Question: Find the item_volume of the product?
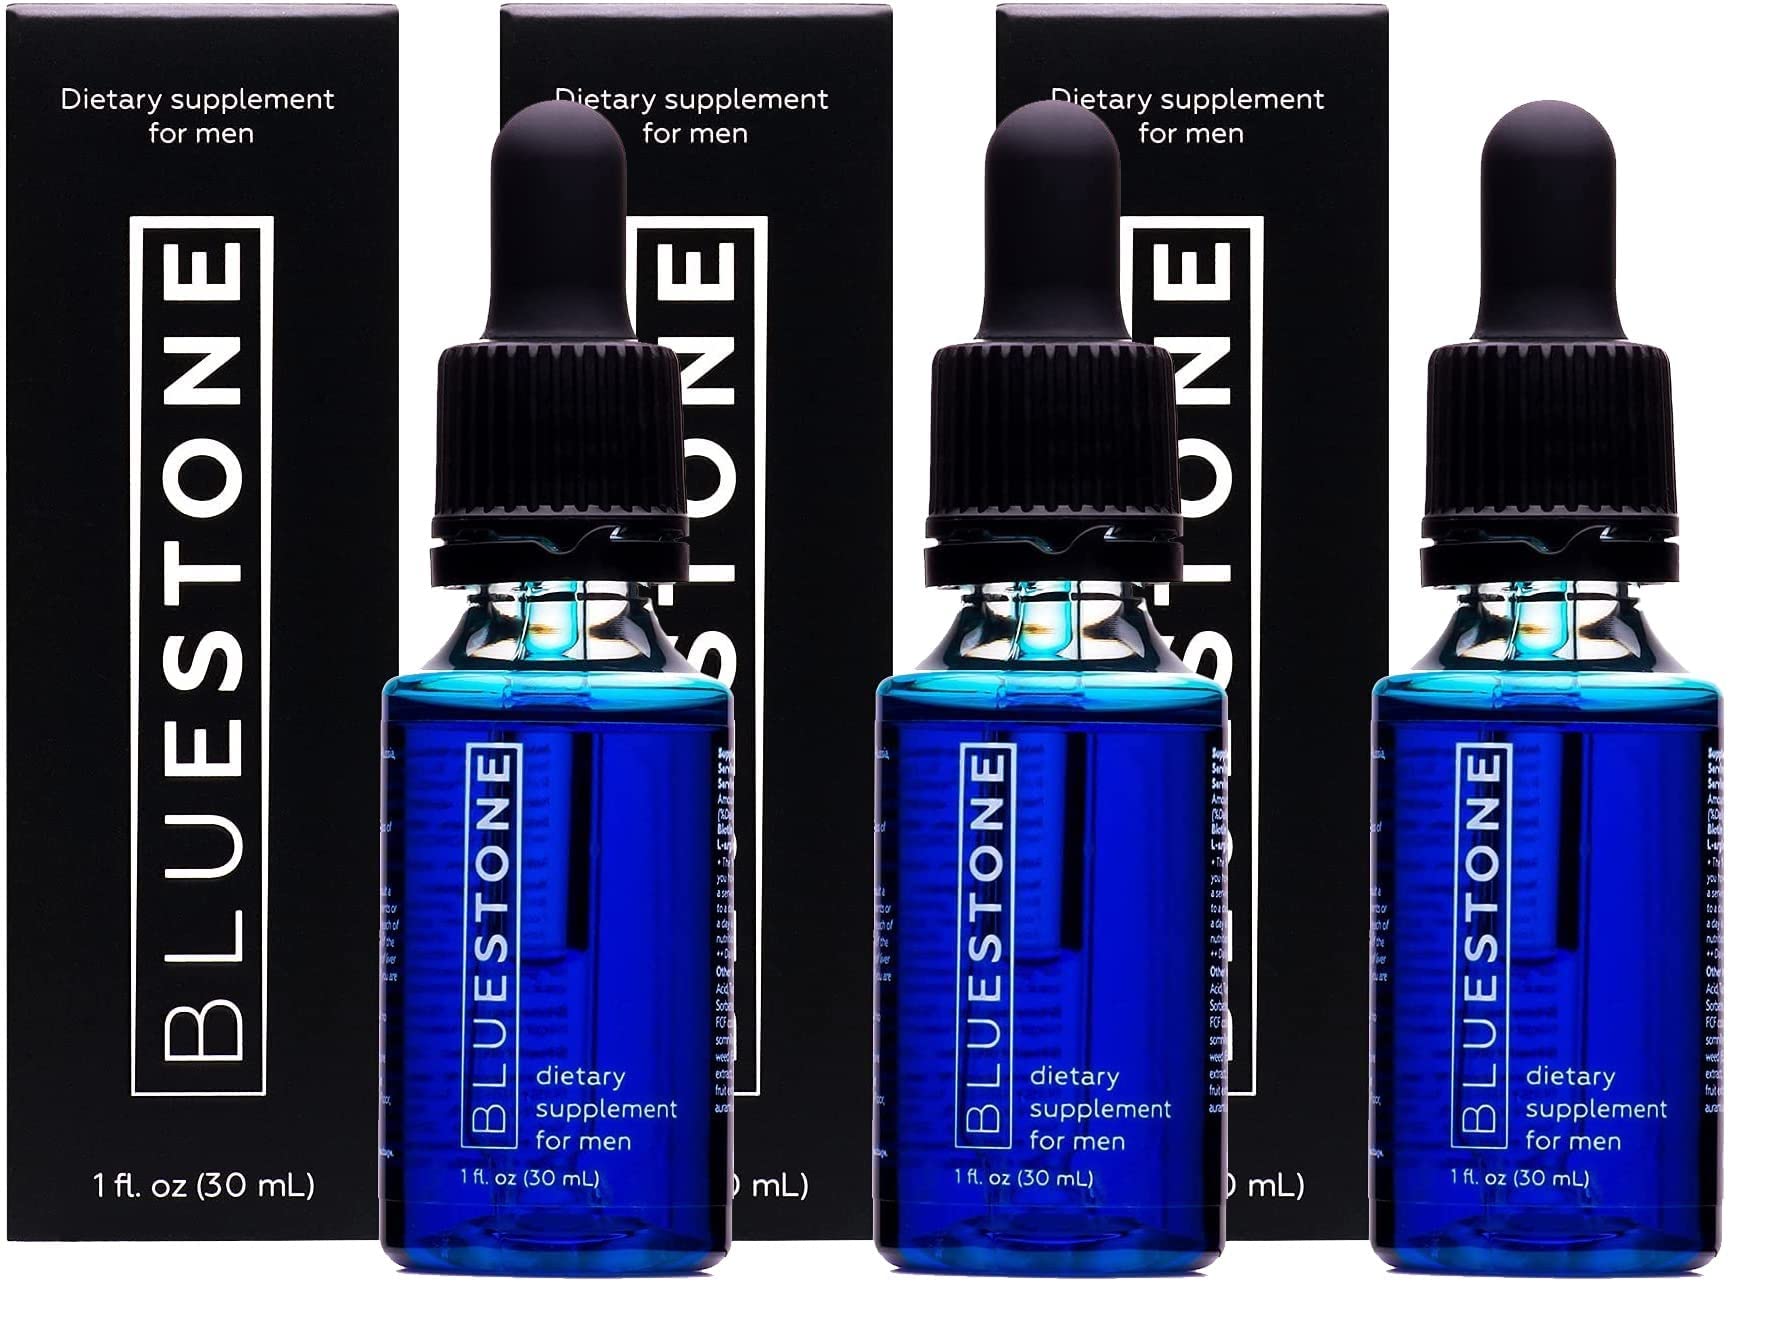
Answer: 1.0 fluid ounce